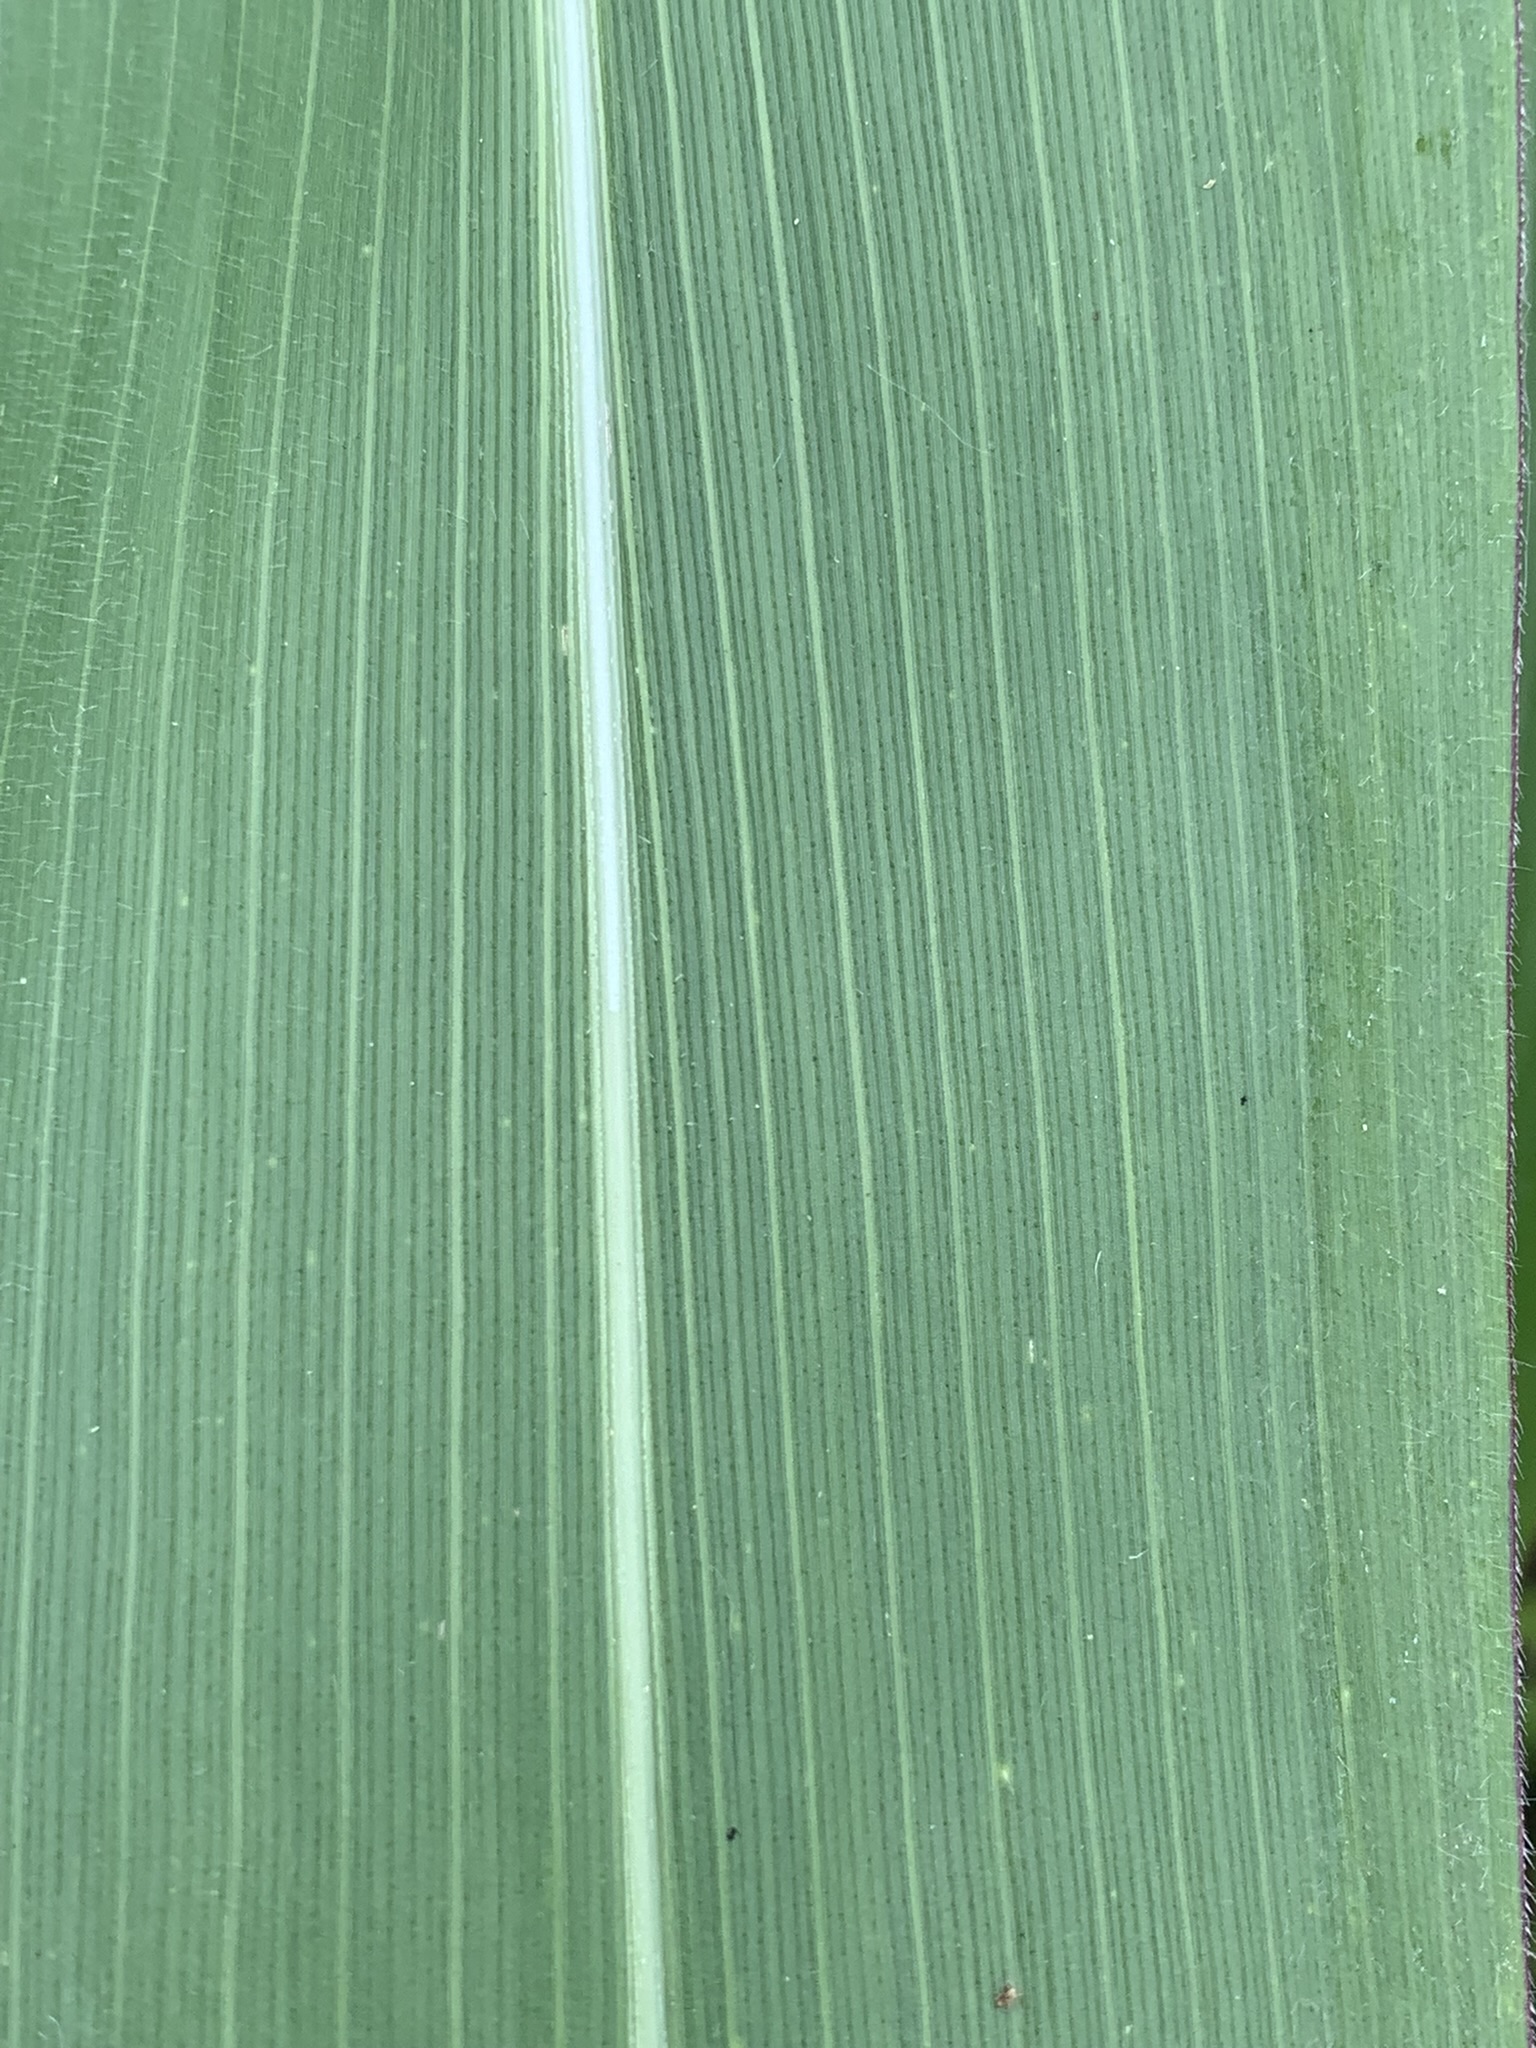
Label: Healthy